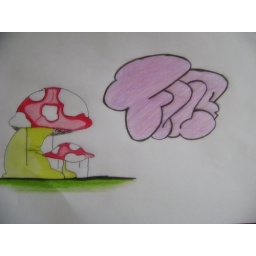
banging your head against my black book